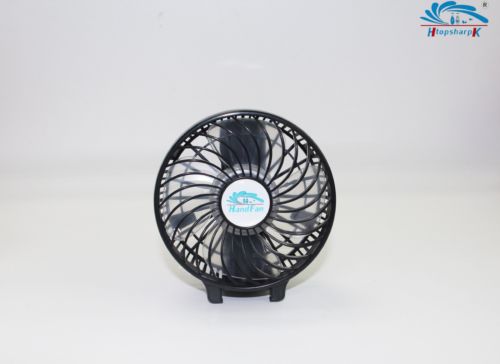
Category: fan